Laura S. Walker

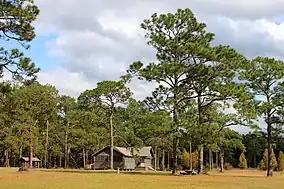
Laura S. Walker State Park

As a teacher, writer, and public speaker, Walker championed the cause of conservation. She outlined a comprehensive program of forestry activity, including the establishment of forest parks, and sought to enhance school forestry programs. She also undertook roadside beautification projects, and fought for forestry legislation. Walker erected markers and monuments along old trails and at historic sites so that local history would not be forgotten. Through these efforts, she developed friendships with many influential community leaders, presidents, governors and military leaders. Over time, an effort was made to recognize Laura Walker for her work. At the urging of Georgia's Senators, President Franklin D Roosevelt issued a proclamation to establish the Laura S Walker National Park in her honor. She was the only living person for whom a state or national park was named. In 1937, the federal government purchased distressed farmland for the park under a Federal land utilization program authorized by the Bankhead-Jones Farm Tenant Act. Work on the park was undertaken by the Works Progress Administration and the Civilian Conservation Corps. In 1941, the national park was deeded over to Georgia, becoming the State's 13th state park.